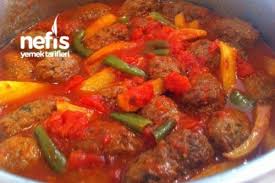
Yemek: izmir_kofte